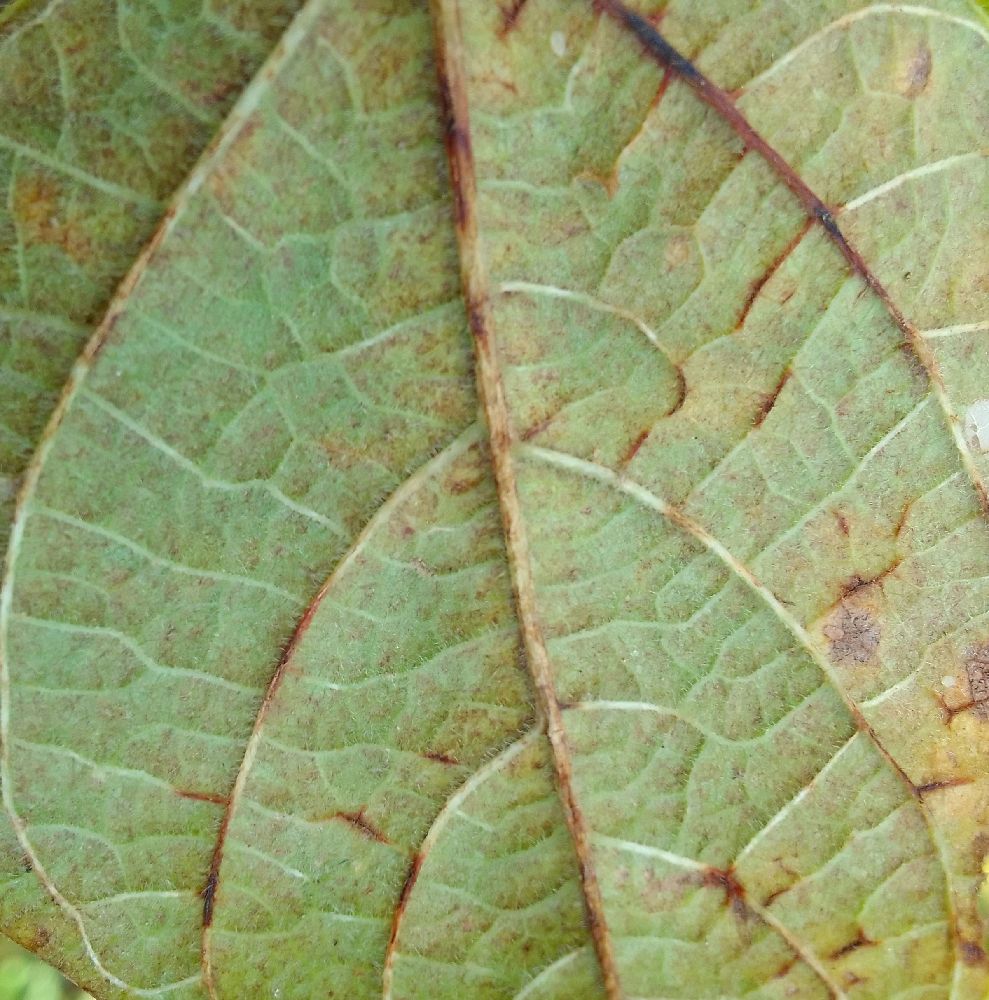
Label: anthracnose